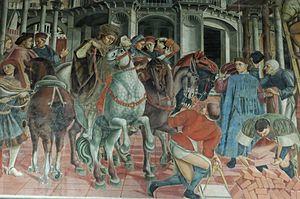
L'extension de l'hôpital. Sala del Pellegrinaio (salle du Pèlerin), Hôpital Santa Maria della Scala.